Central Zionist Archives

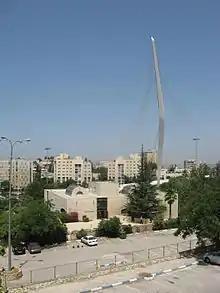
CZA building, Jerusalem

Alex Bein was appointed Director of the Central Zionist Archives in 1955. Among the objectives that he set for himself were the locating of archives of Zionist personalities and associations that survived the Holocaust, including the archives of Max Nordau and Nahum Sokolow, and their transfer to Israel.